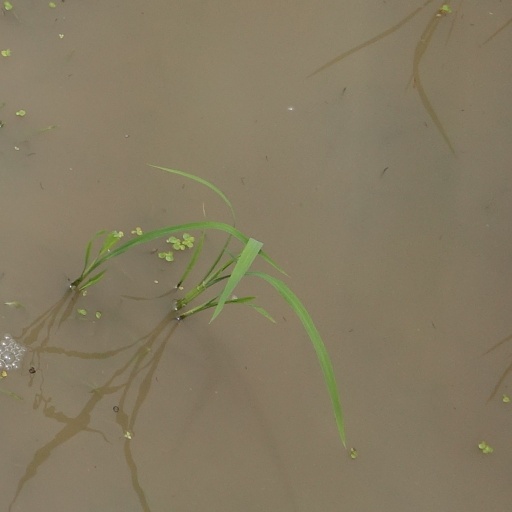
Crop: rice